Fred Thaddeus Austin

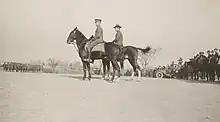
Brigadier General Fred T. Austin reviewing troops at Camp Taylor, Kentucky, December 5, 1918.

Austin served primarily in the 3rd Field Artillery, and commanded Battery C from 1909 to 1910, and Battery E from 1910 to 1911.